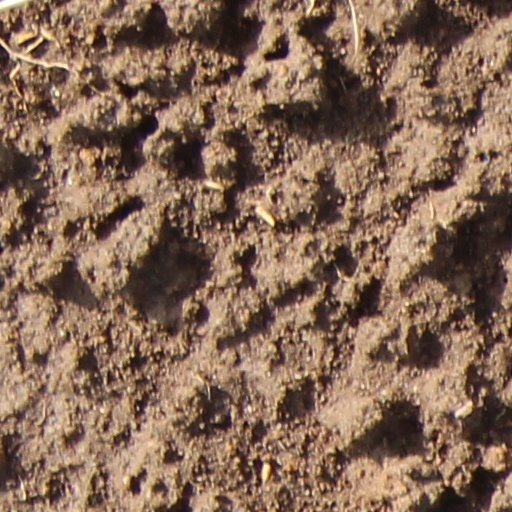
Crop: wheat